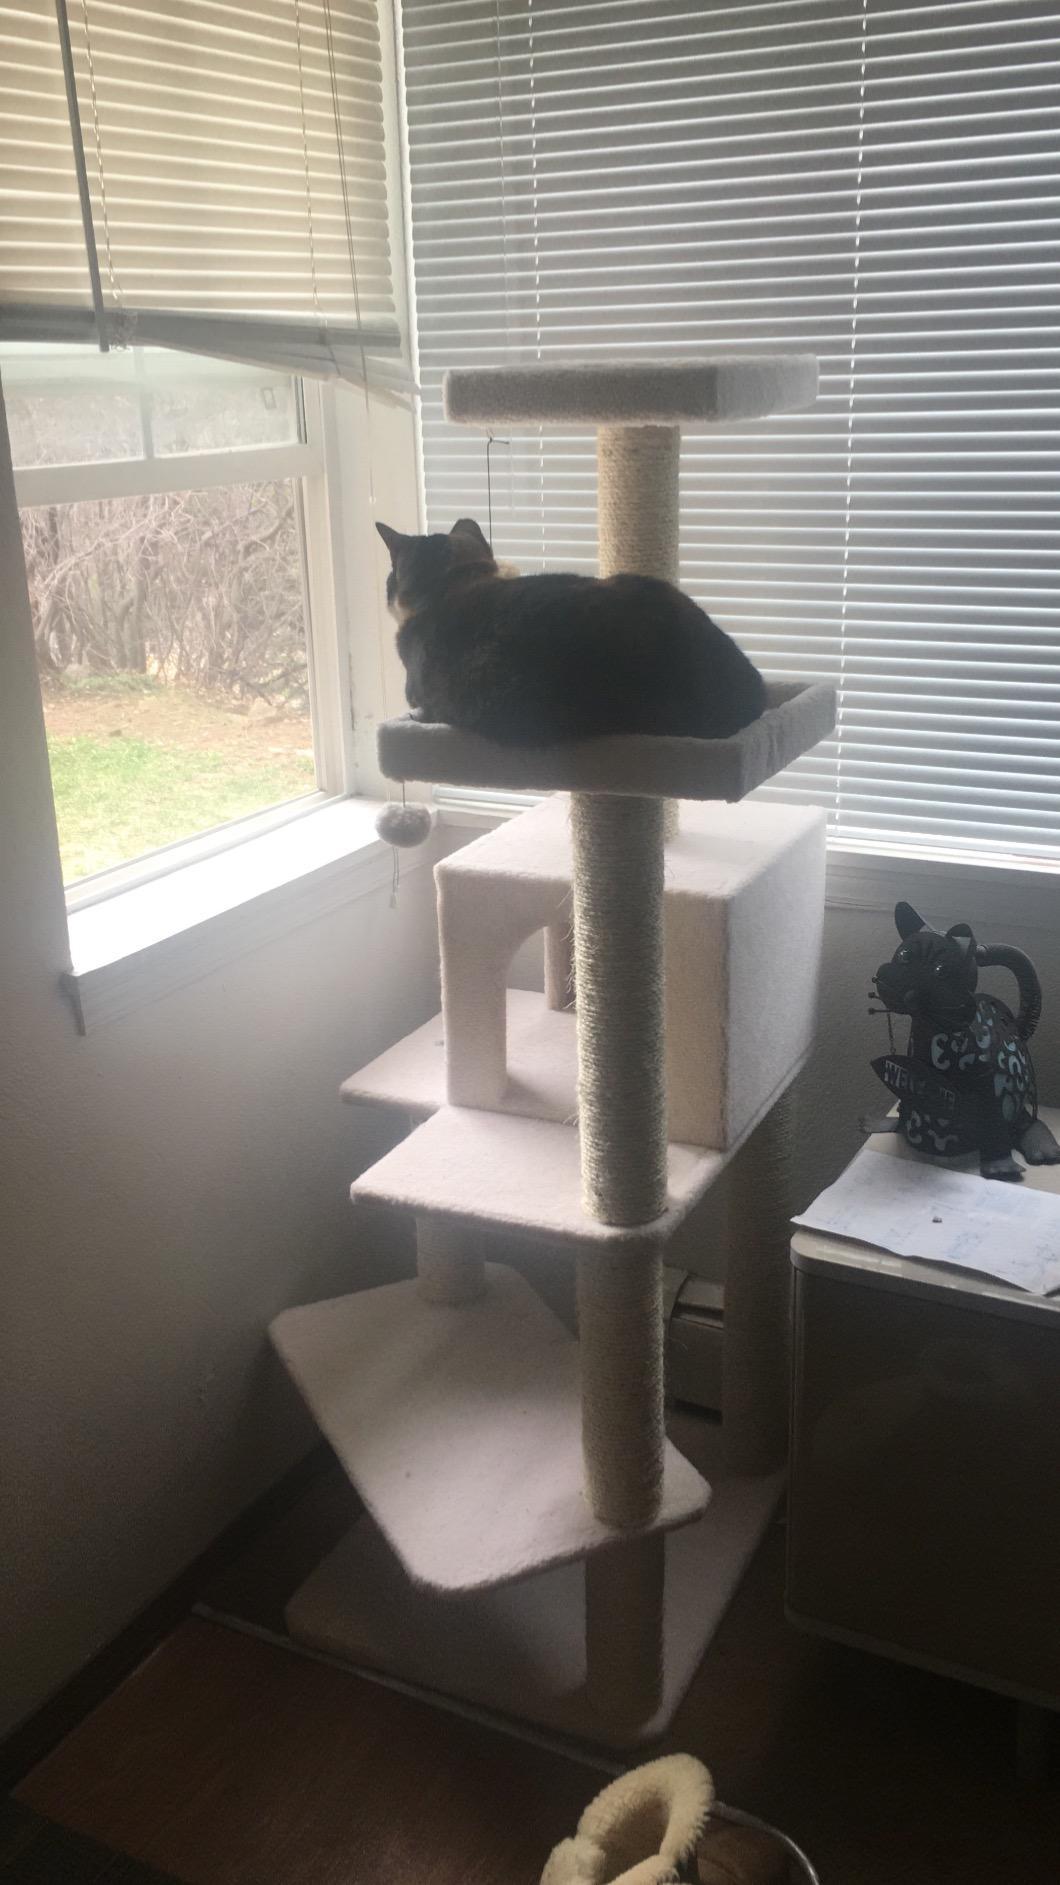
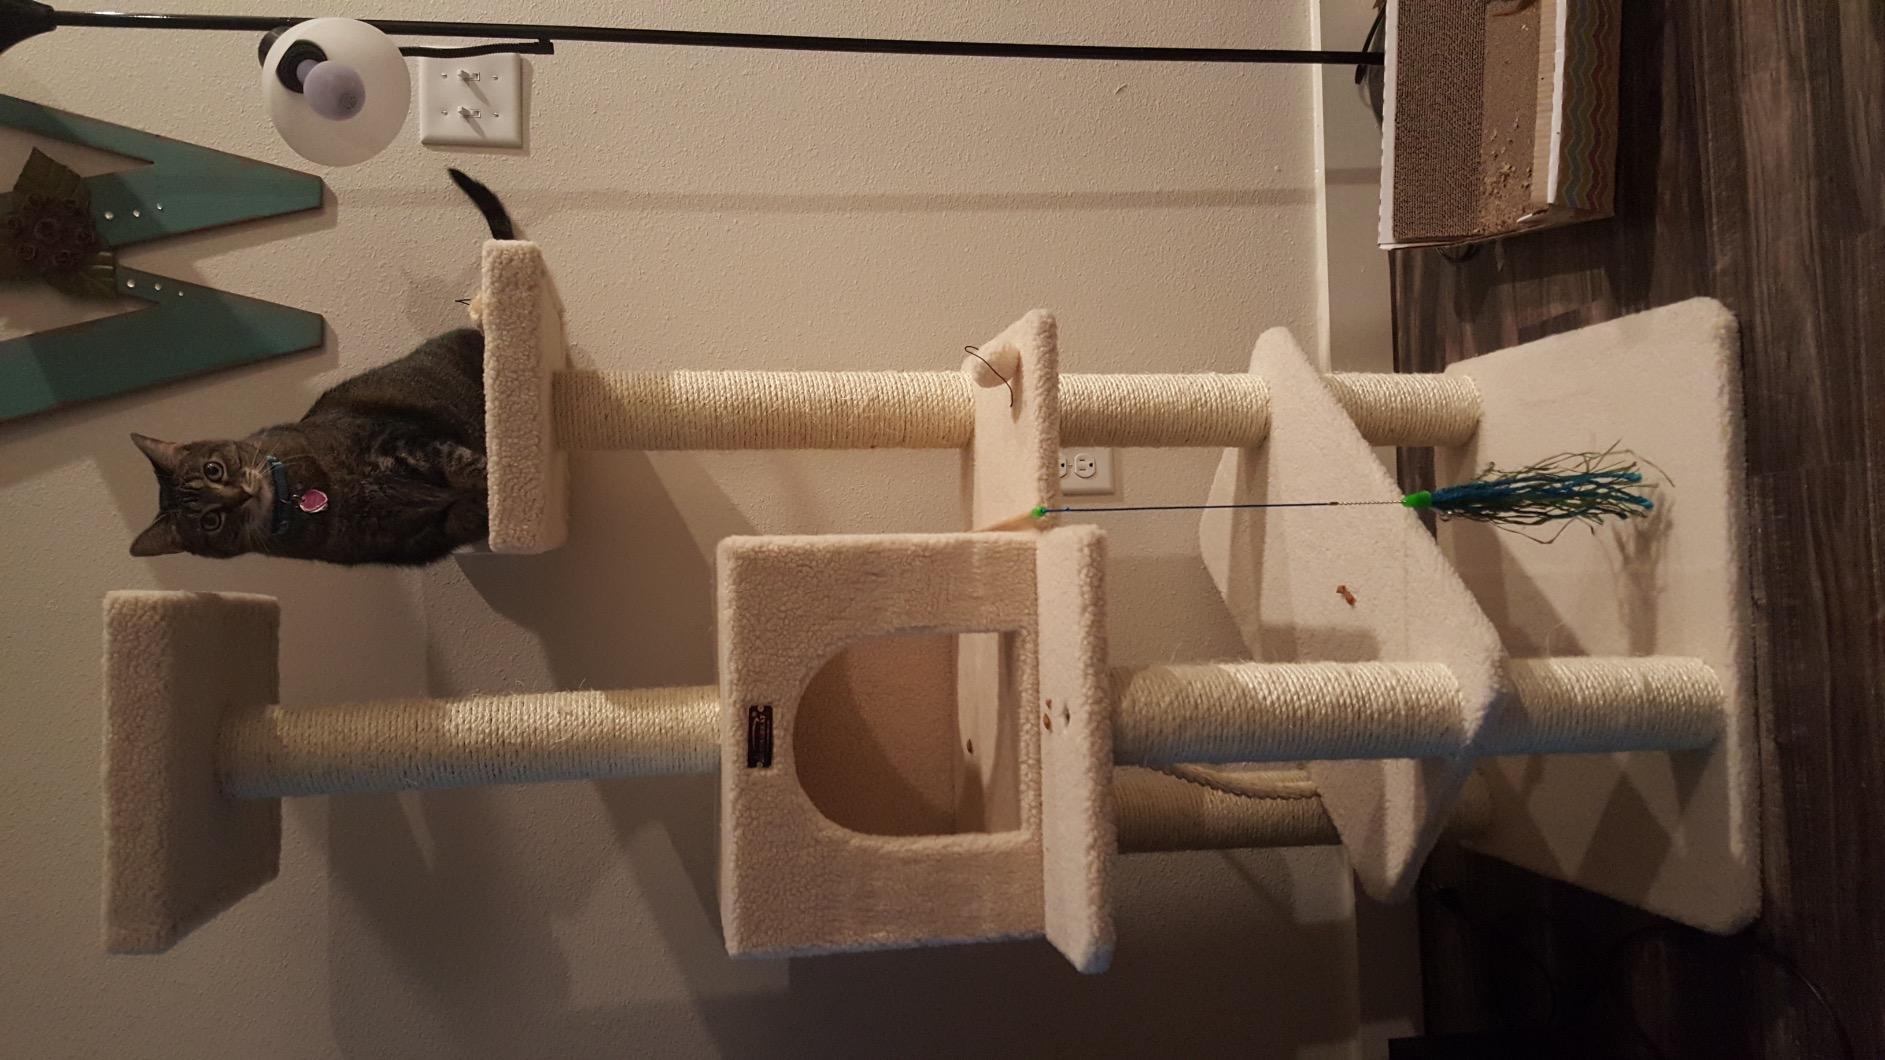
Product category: items_cat tree
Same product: yes